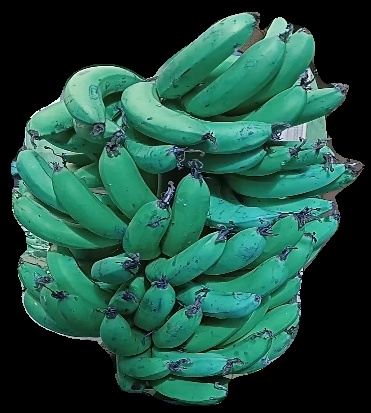
Variety: pachbale
Grade: grade3